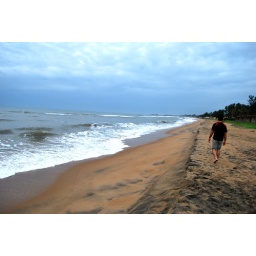
Lonely walk over the black sand beach